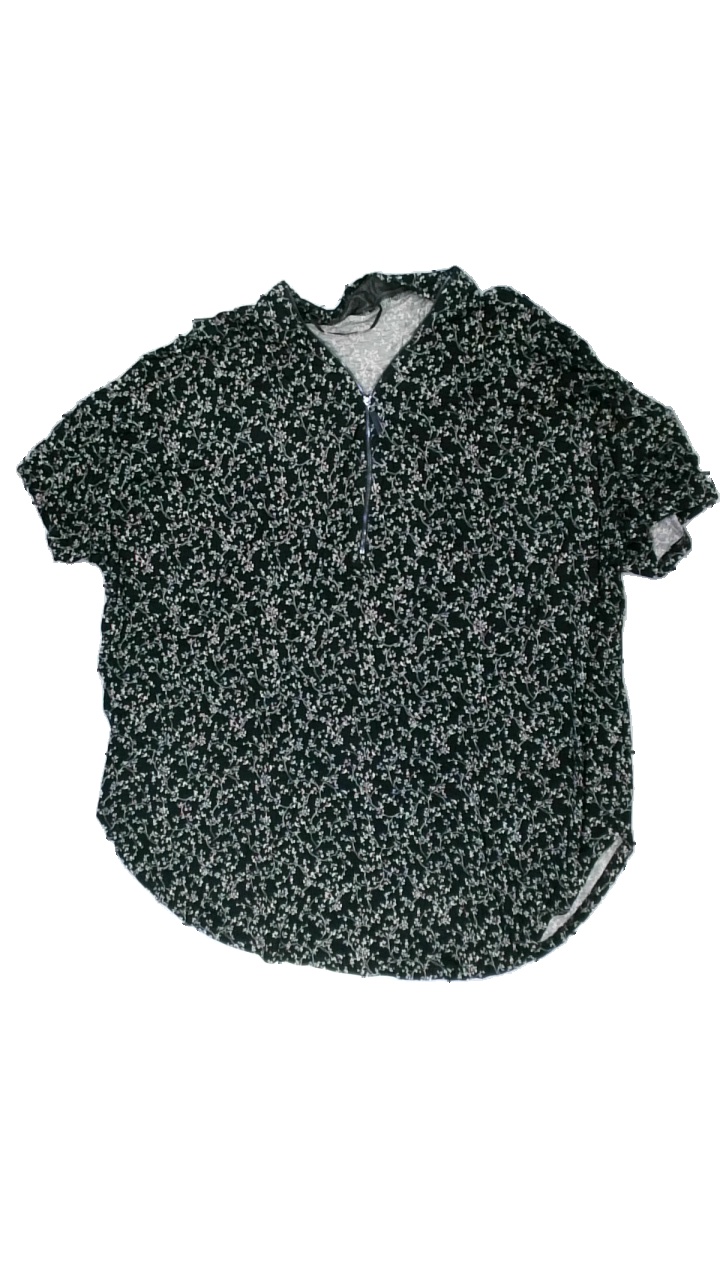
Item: T-shirt (Ladies)
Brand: Lindex
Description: blommig t-shirt med dragkedja fram
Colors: Black, White
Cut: Regular
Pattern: Floral print
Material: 100% viscose
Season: All
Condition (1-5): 5
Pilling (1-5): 5
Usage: Reuse
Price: <50